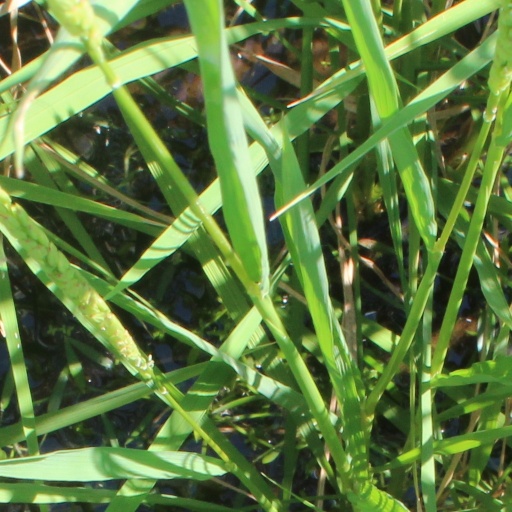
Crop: rice